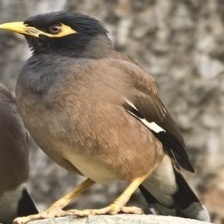
Species: MYNA
Scientific name: ACRIDOTHERES TRISTIS